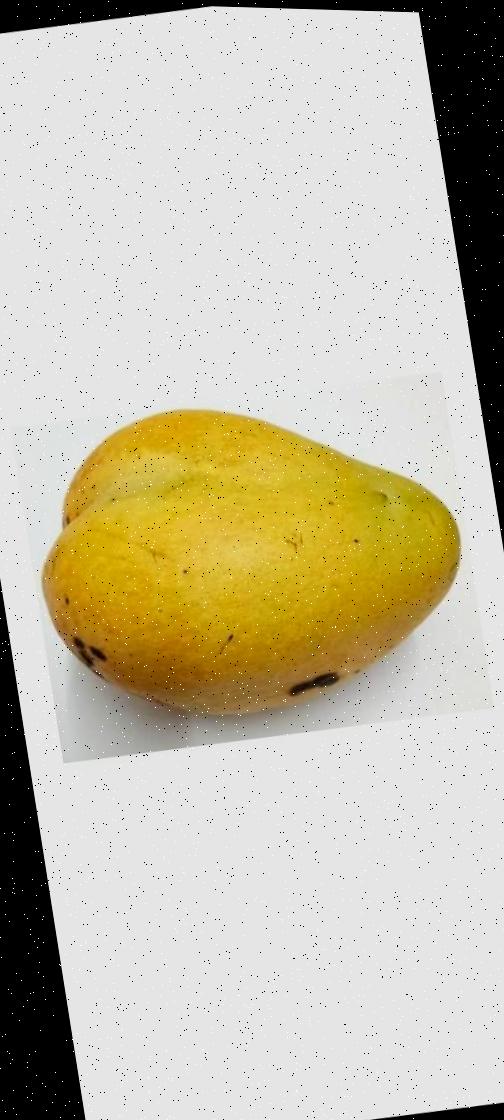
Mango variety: Bari-11